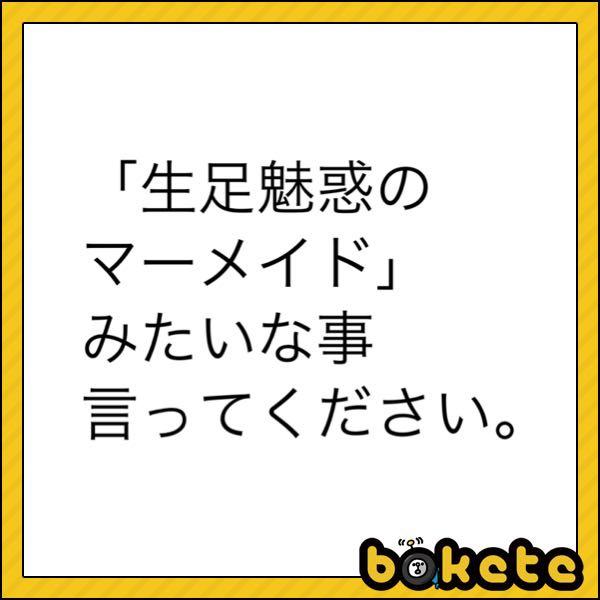
回答: 生中、やっこで、まあええぞ